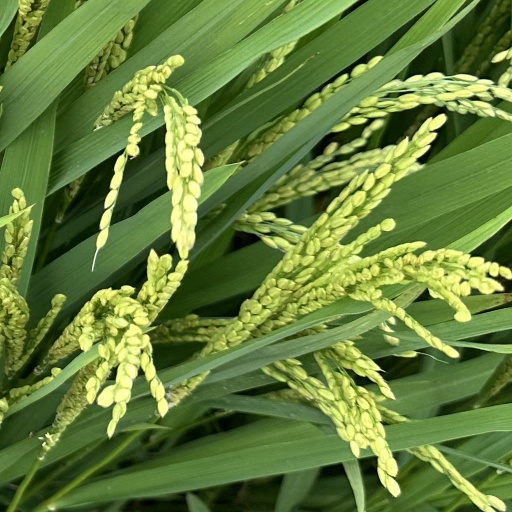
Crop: rice